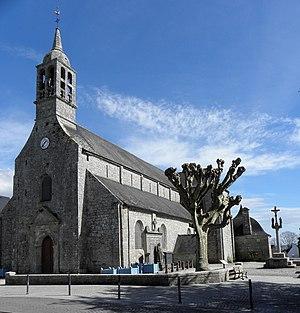
Église Saint-Pierre et Saint-Paul de Fouesnant (29). Façade occidentale et flanc sud.